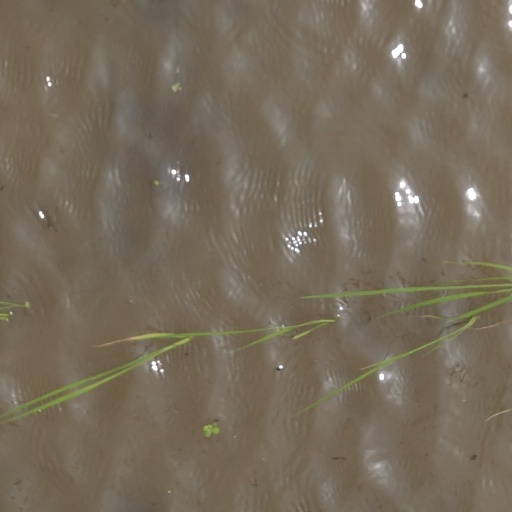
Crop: rice